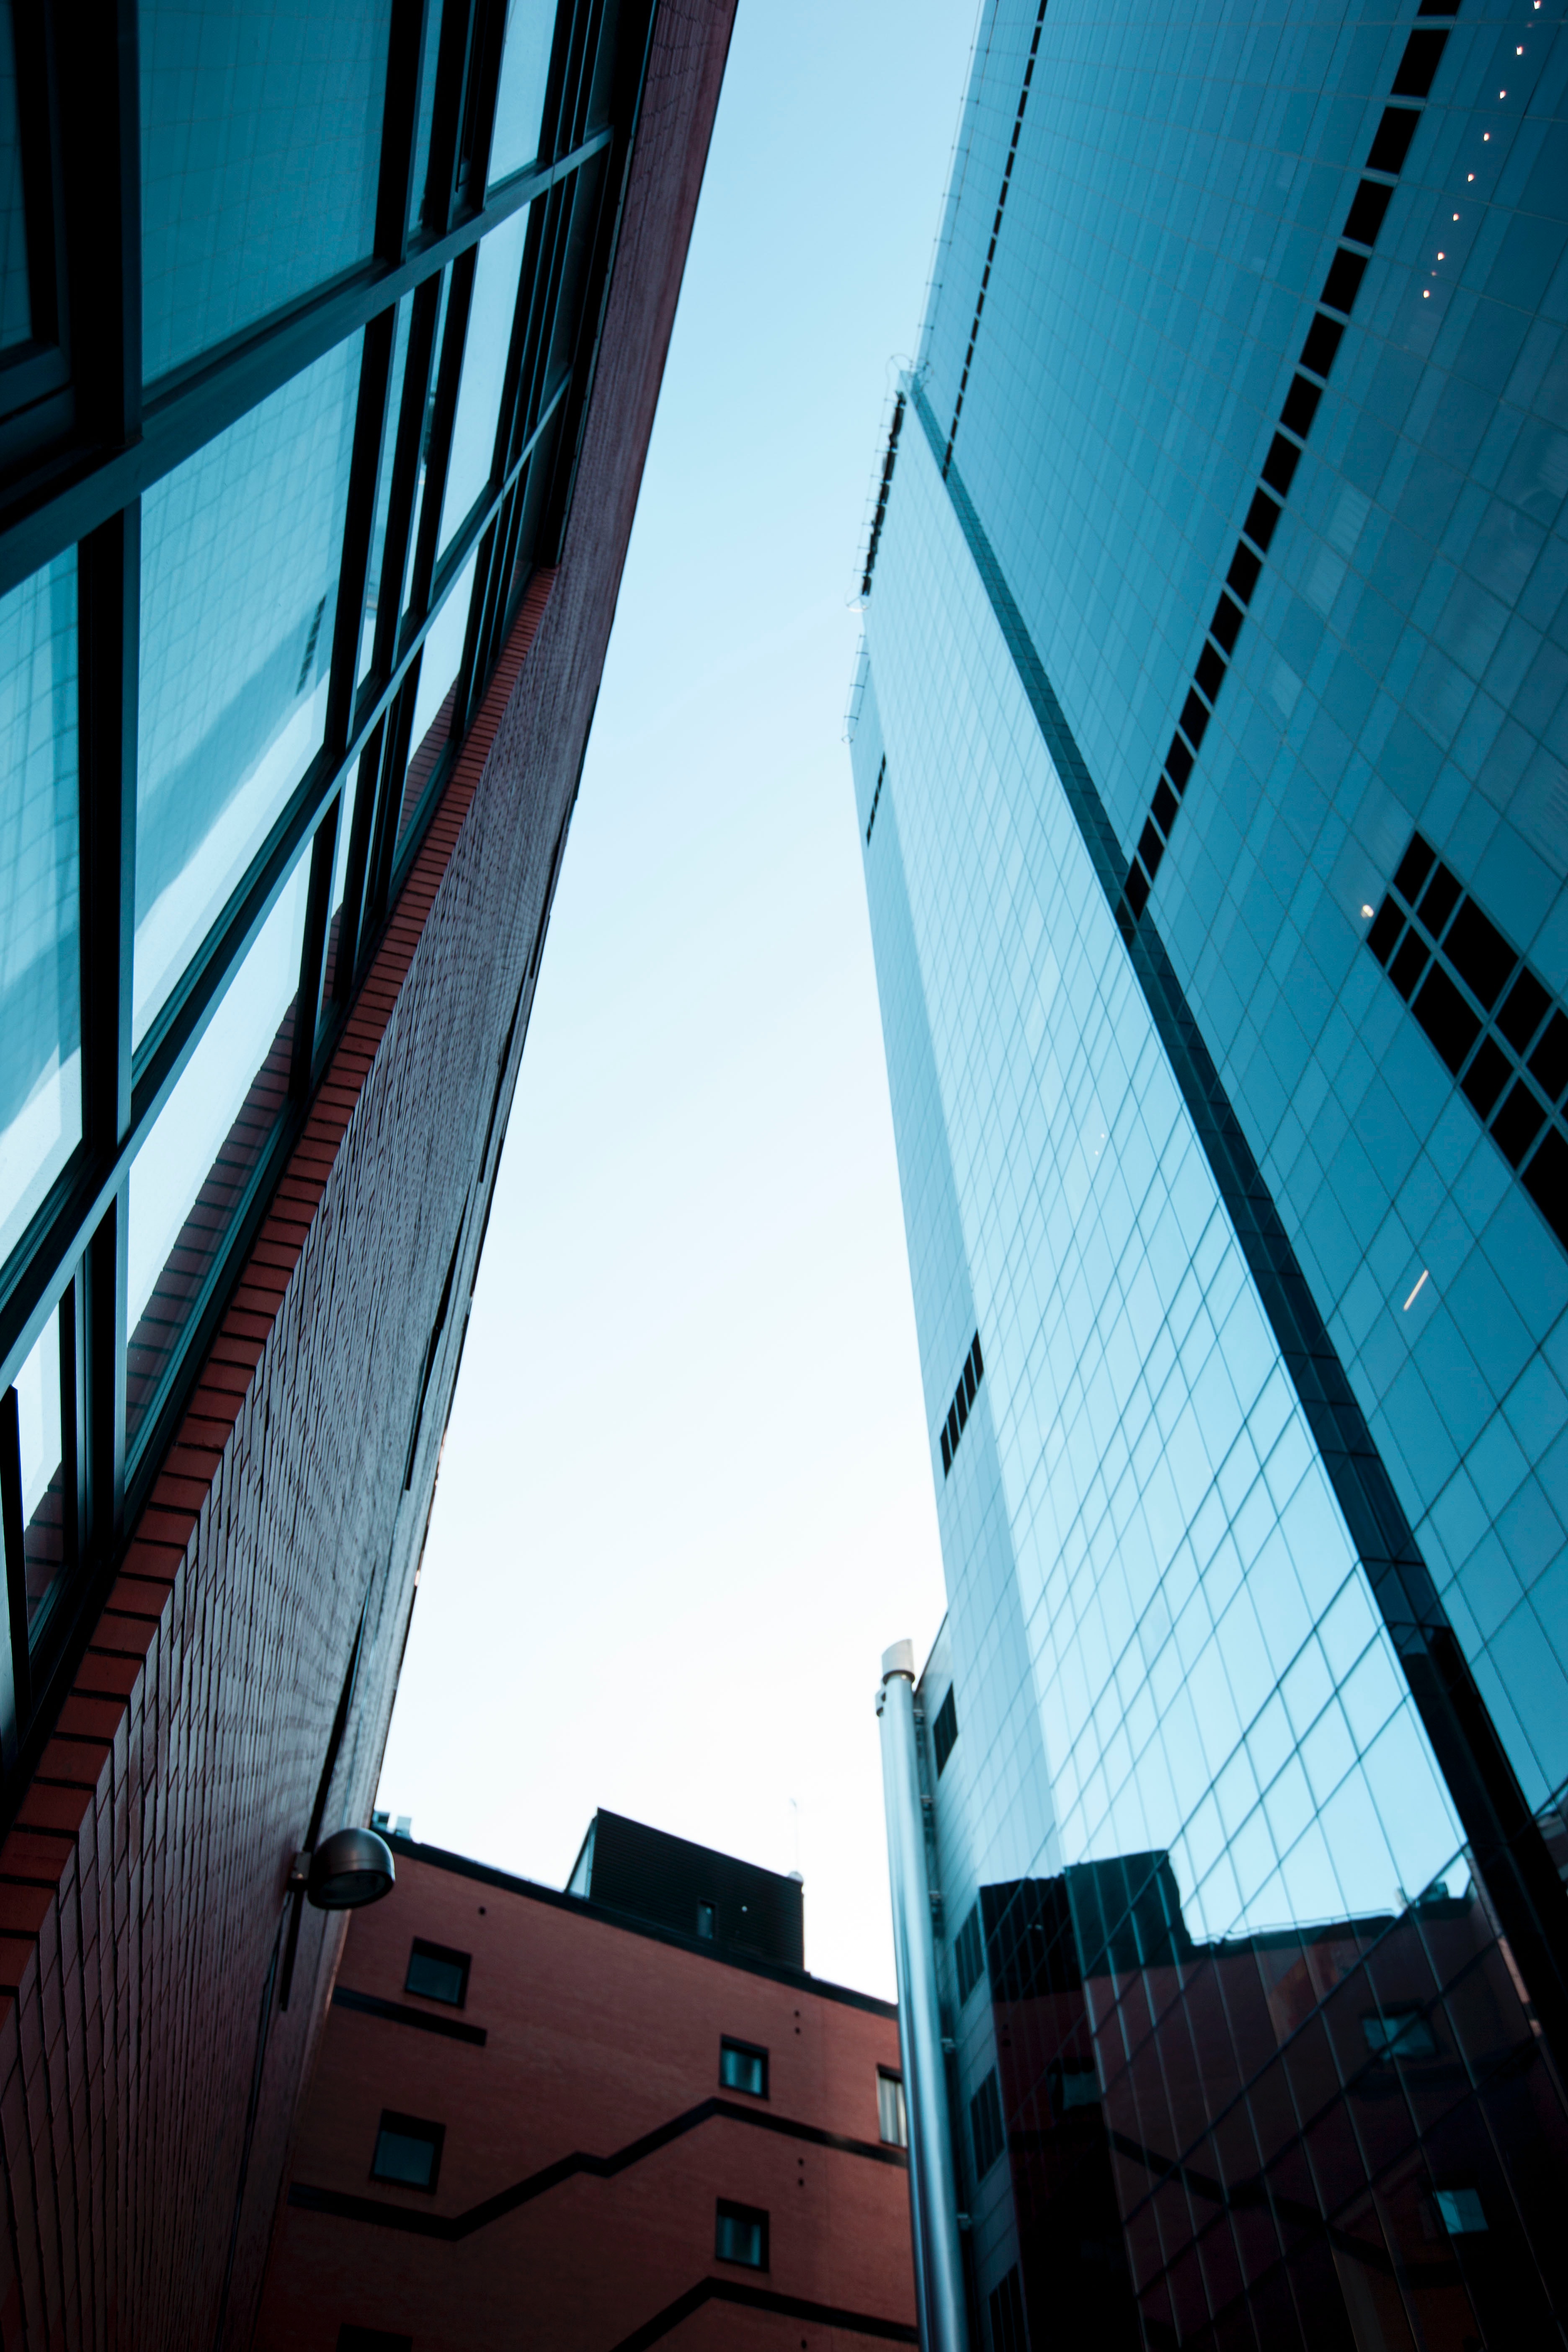
blue, architecture, daytime, metropolitan area, sky, line, urban area, building, skyscraper, glass, daylighting, city, metropolis, tower block, commercial building, Material property, corporate headquarters, window, reflection, Tints and shades, symmetry, tower, facade, downtown, headquarters, metal